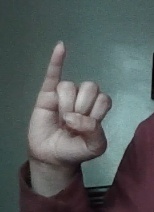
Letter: meem